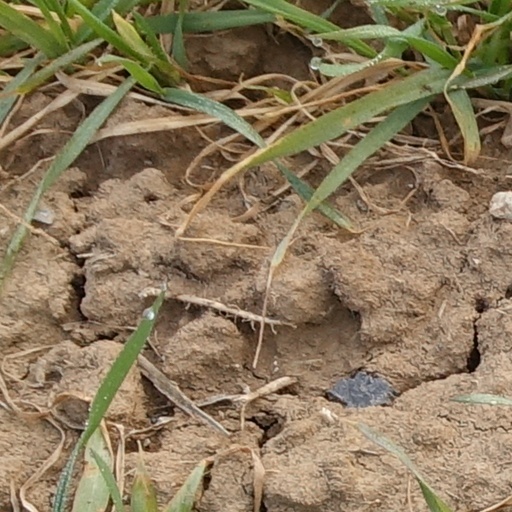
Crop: wheat